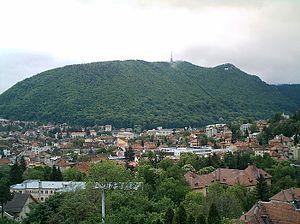
Brașov est une ville du centre de la Roumanie, à la courbure des Carpates, ayant le statut de municipe. Elle est le chef-lieu du județ de Brașov.